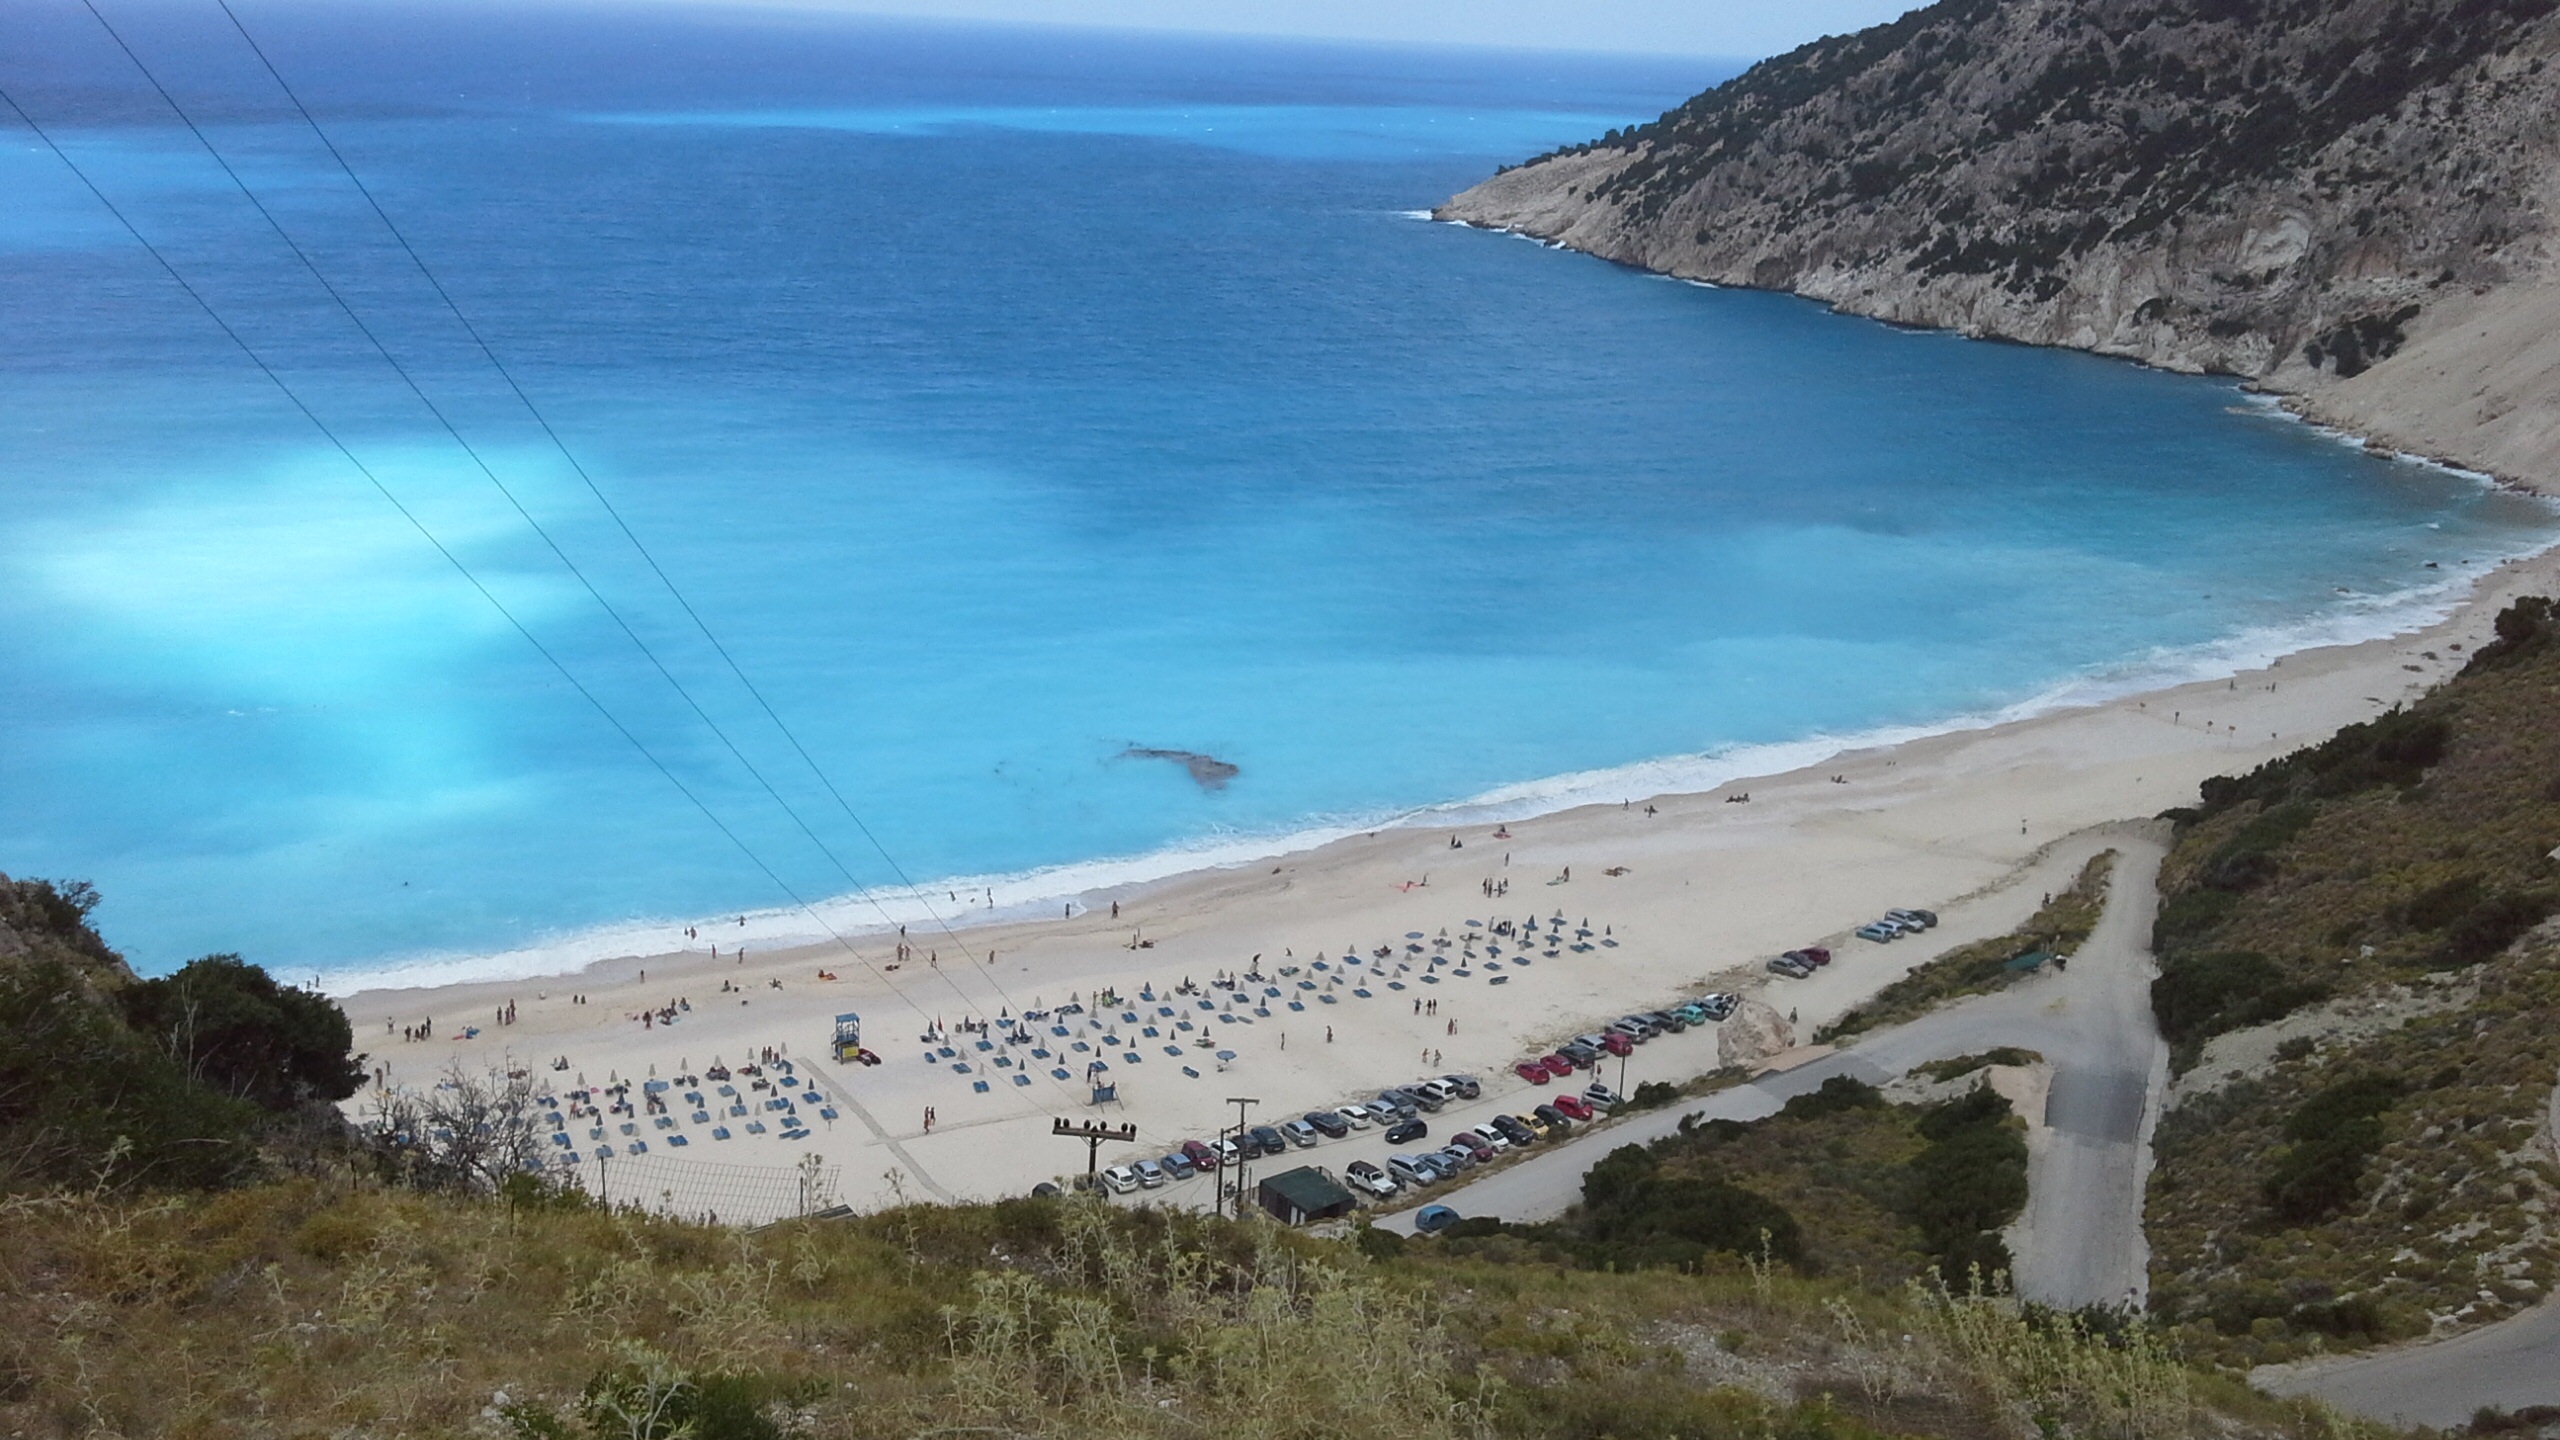
beach, sea, coast, ocean, shore, cliff, cove, bay, terrain, body of water, greece, cape, kefalonia, myrtos